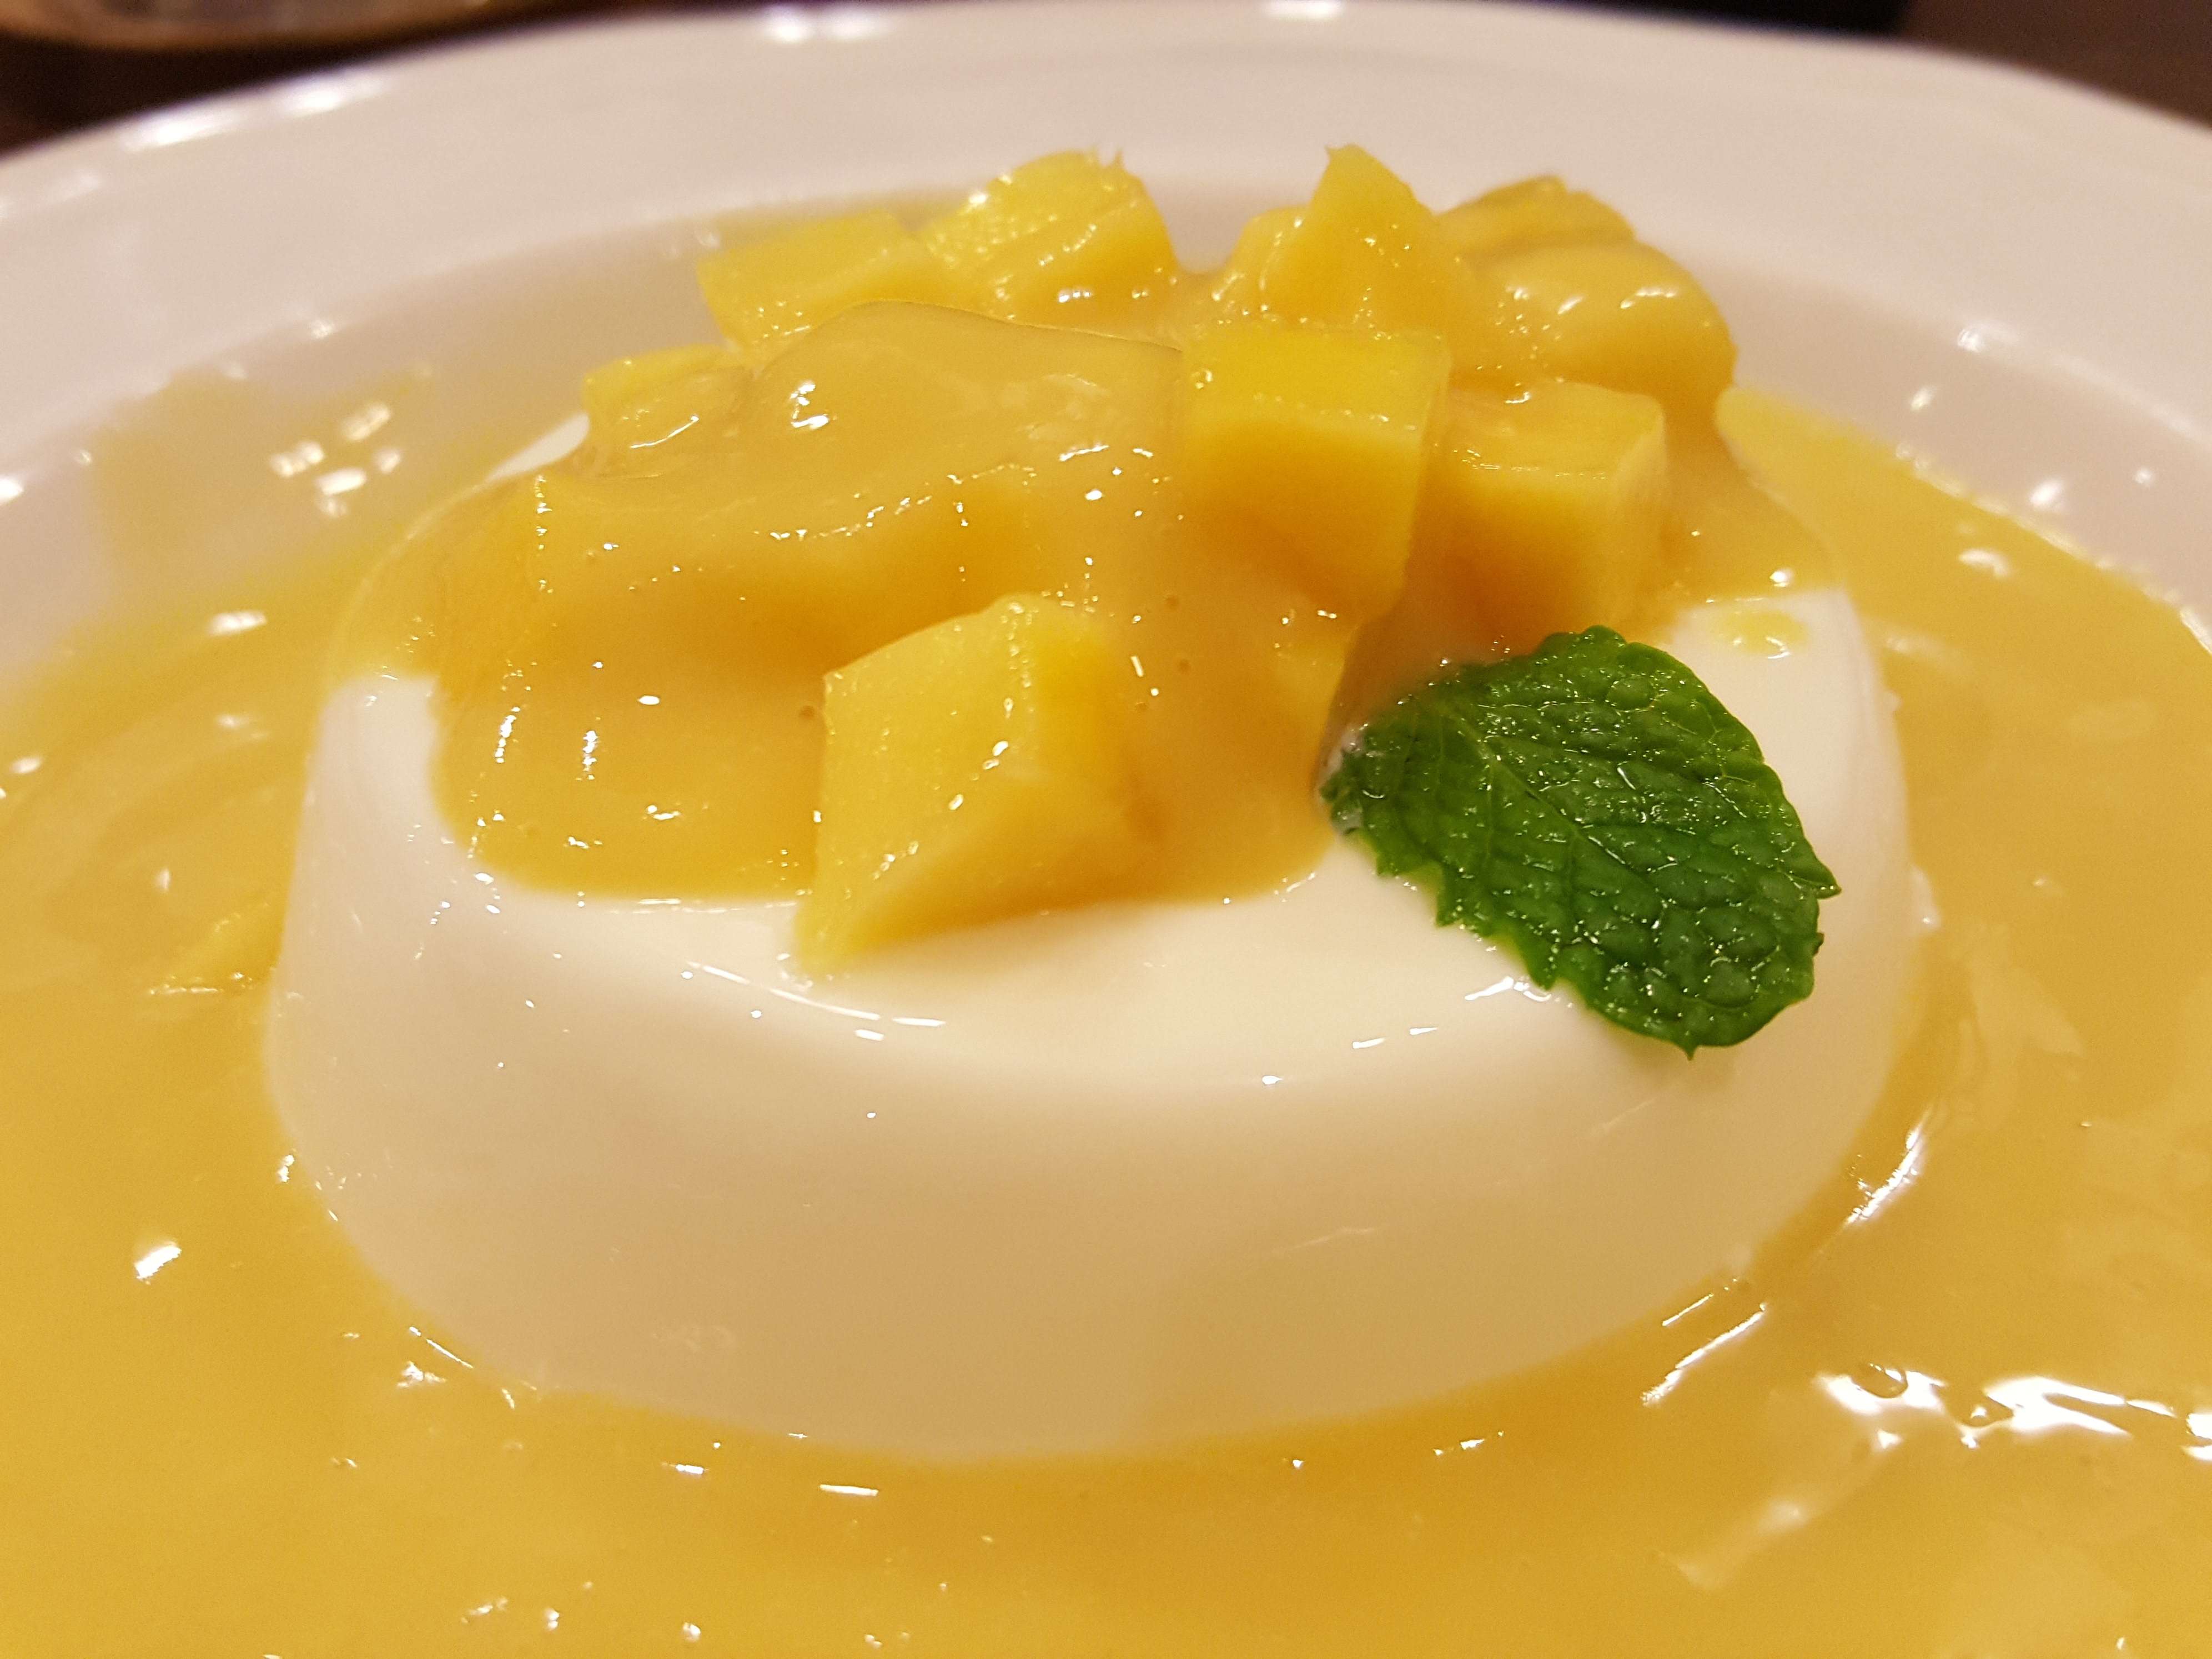
sweet, dish, food, dessert, cool image, mango, cool photo, flavor, pudding, custard, panna cotta, panacotta, gelatin dessert, blancmange, frozen dessert, cr me anglaise, mango pudding